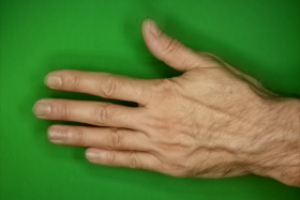
Label: paper